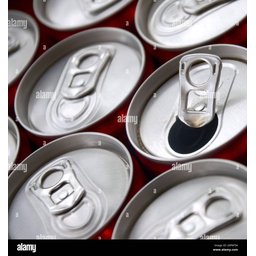
Label: metal